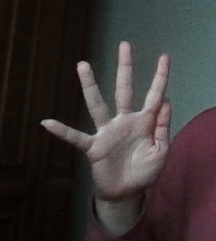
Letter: sheen